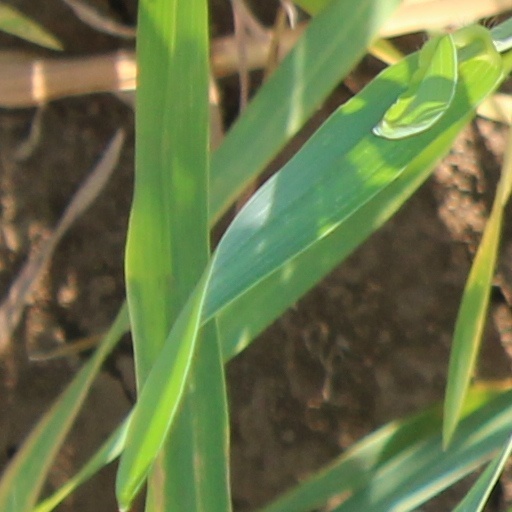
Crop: wheat